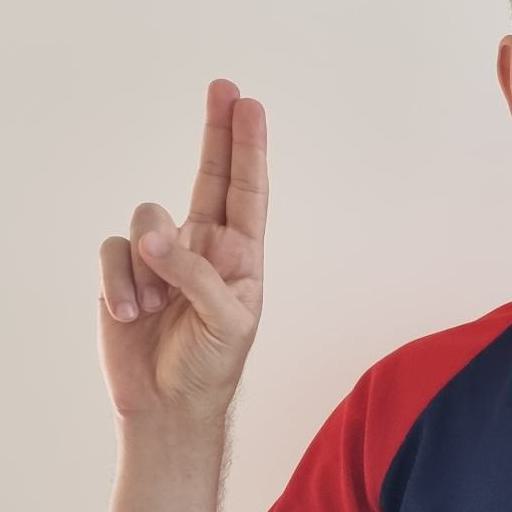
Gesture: two_up